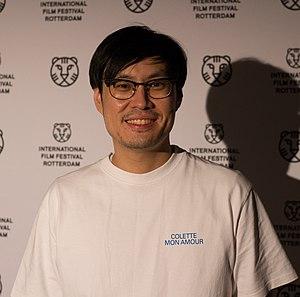
Nawapol Thamrongrattanarit est un cinéaste d'avant garde thaïlandais, réalisateur, scénariste, producteur et critique. Admirateur de Jean-Luc Godard, il invente un cinéma expérimental à l'instar d'un Michel Gondry et à la manière de l'Oucipo. Son style documentaire laconique, où se ressent la prééminence de Wong Kar-wai, traduit le désarroi face au vide d'une jeunesse « 2.0 » sans rapport avec la société traditionnelle des adultes et le temps linéaire de celle-ci.